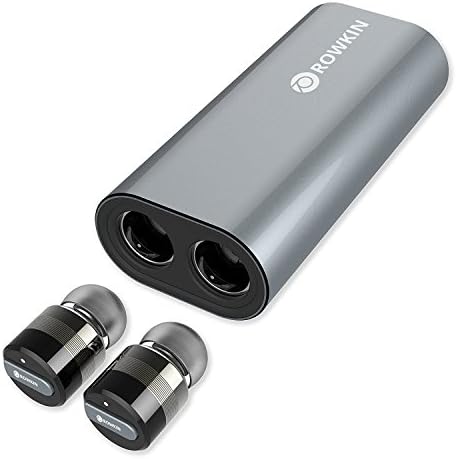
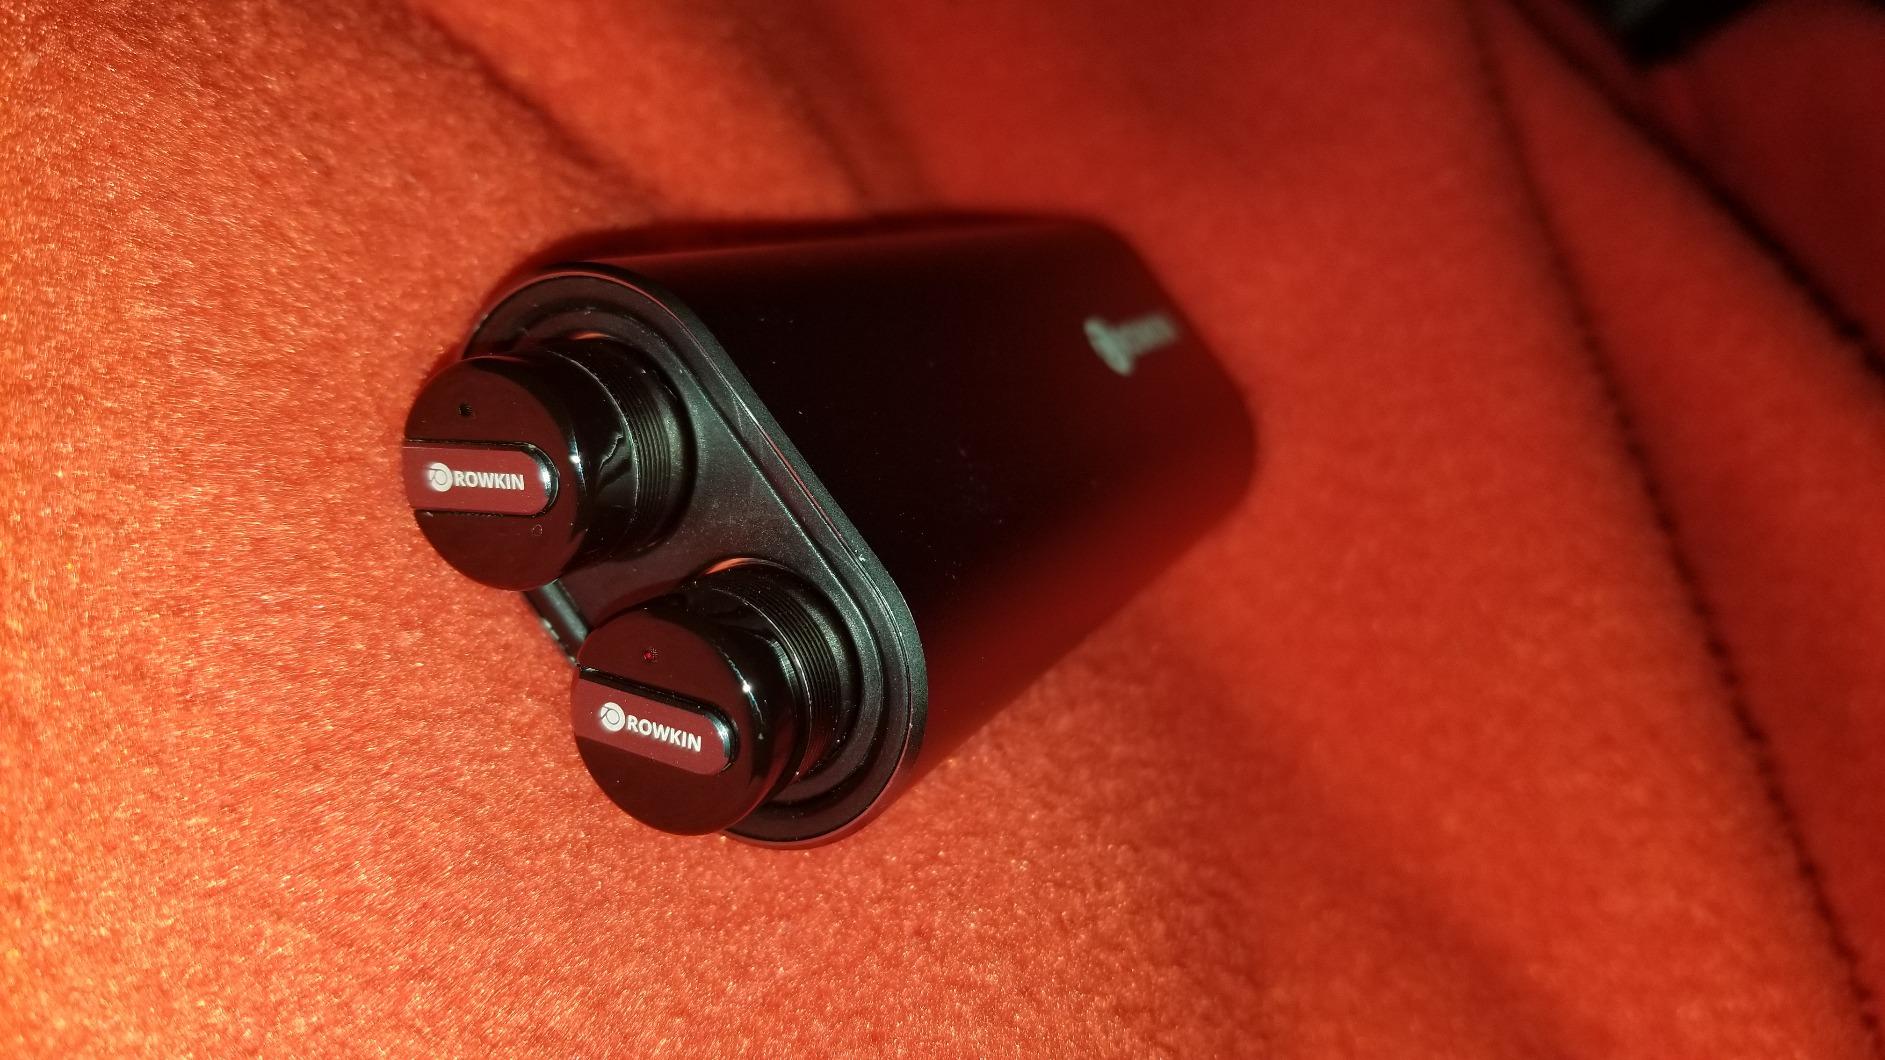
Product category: headphones
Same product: yes